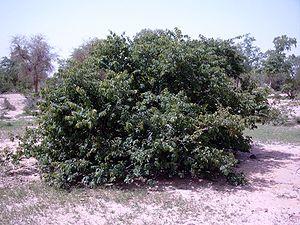
Le kinkeliba fait partie de la grande famille des Combrétacées, qui forme le fond arbustif et arboré des forêts de savane.